Karnika

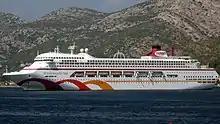
Vessel as "Ocean Village Two"

On 4 August 2005, Carnival announced "AIDAblu" would be transferred to its U.K.-based brand, Ocean Village, in spring 2007. She was transferred to Ocean Village in April 2007, and after a small refit in Bremerhaven, was christened as "Ocean Village Two" by sisters Jodie Kidd and Jemma Kidd. 18 months after "Ocean Village Two" began operating for Ocean Village, on 30 October 2008, Carnival announced it was phasing out the brand, with both ships scheduled to be transferred to P&O Cruises Australia by the end of 2010, citing the company's focus towards investing in brands with the most potential. As "Ocean Village Two", she was based in Crete in the summer and in Barbados in the winter. She departed on her final voyage on 22 October 2009 from Crete for Singapore.